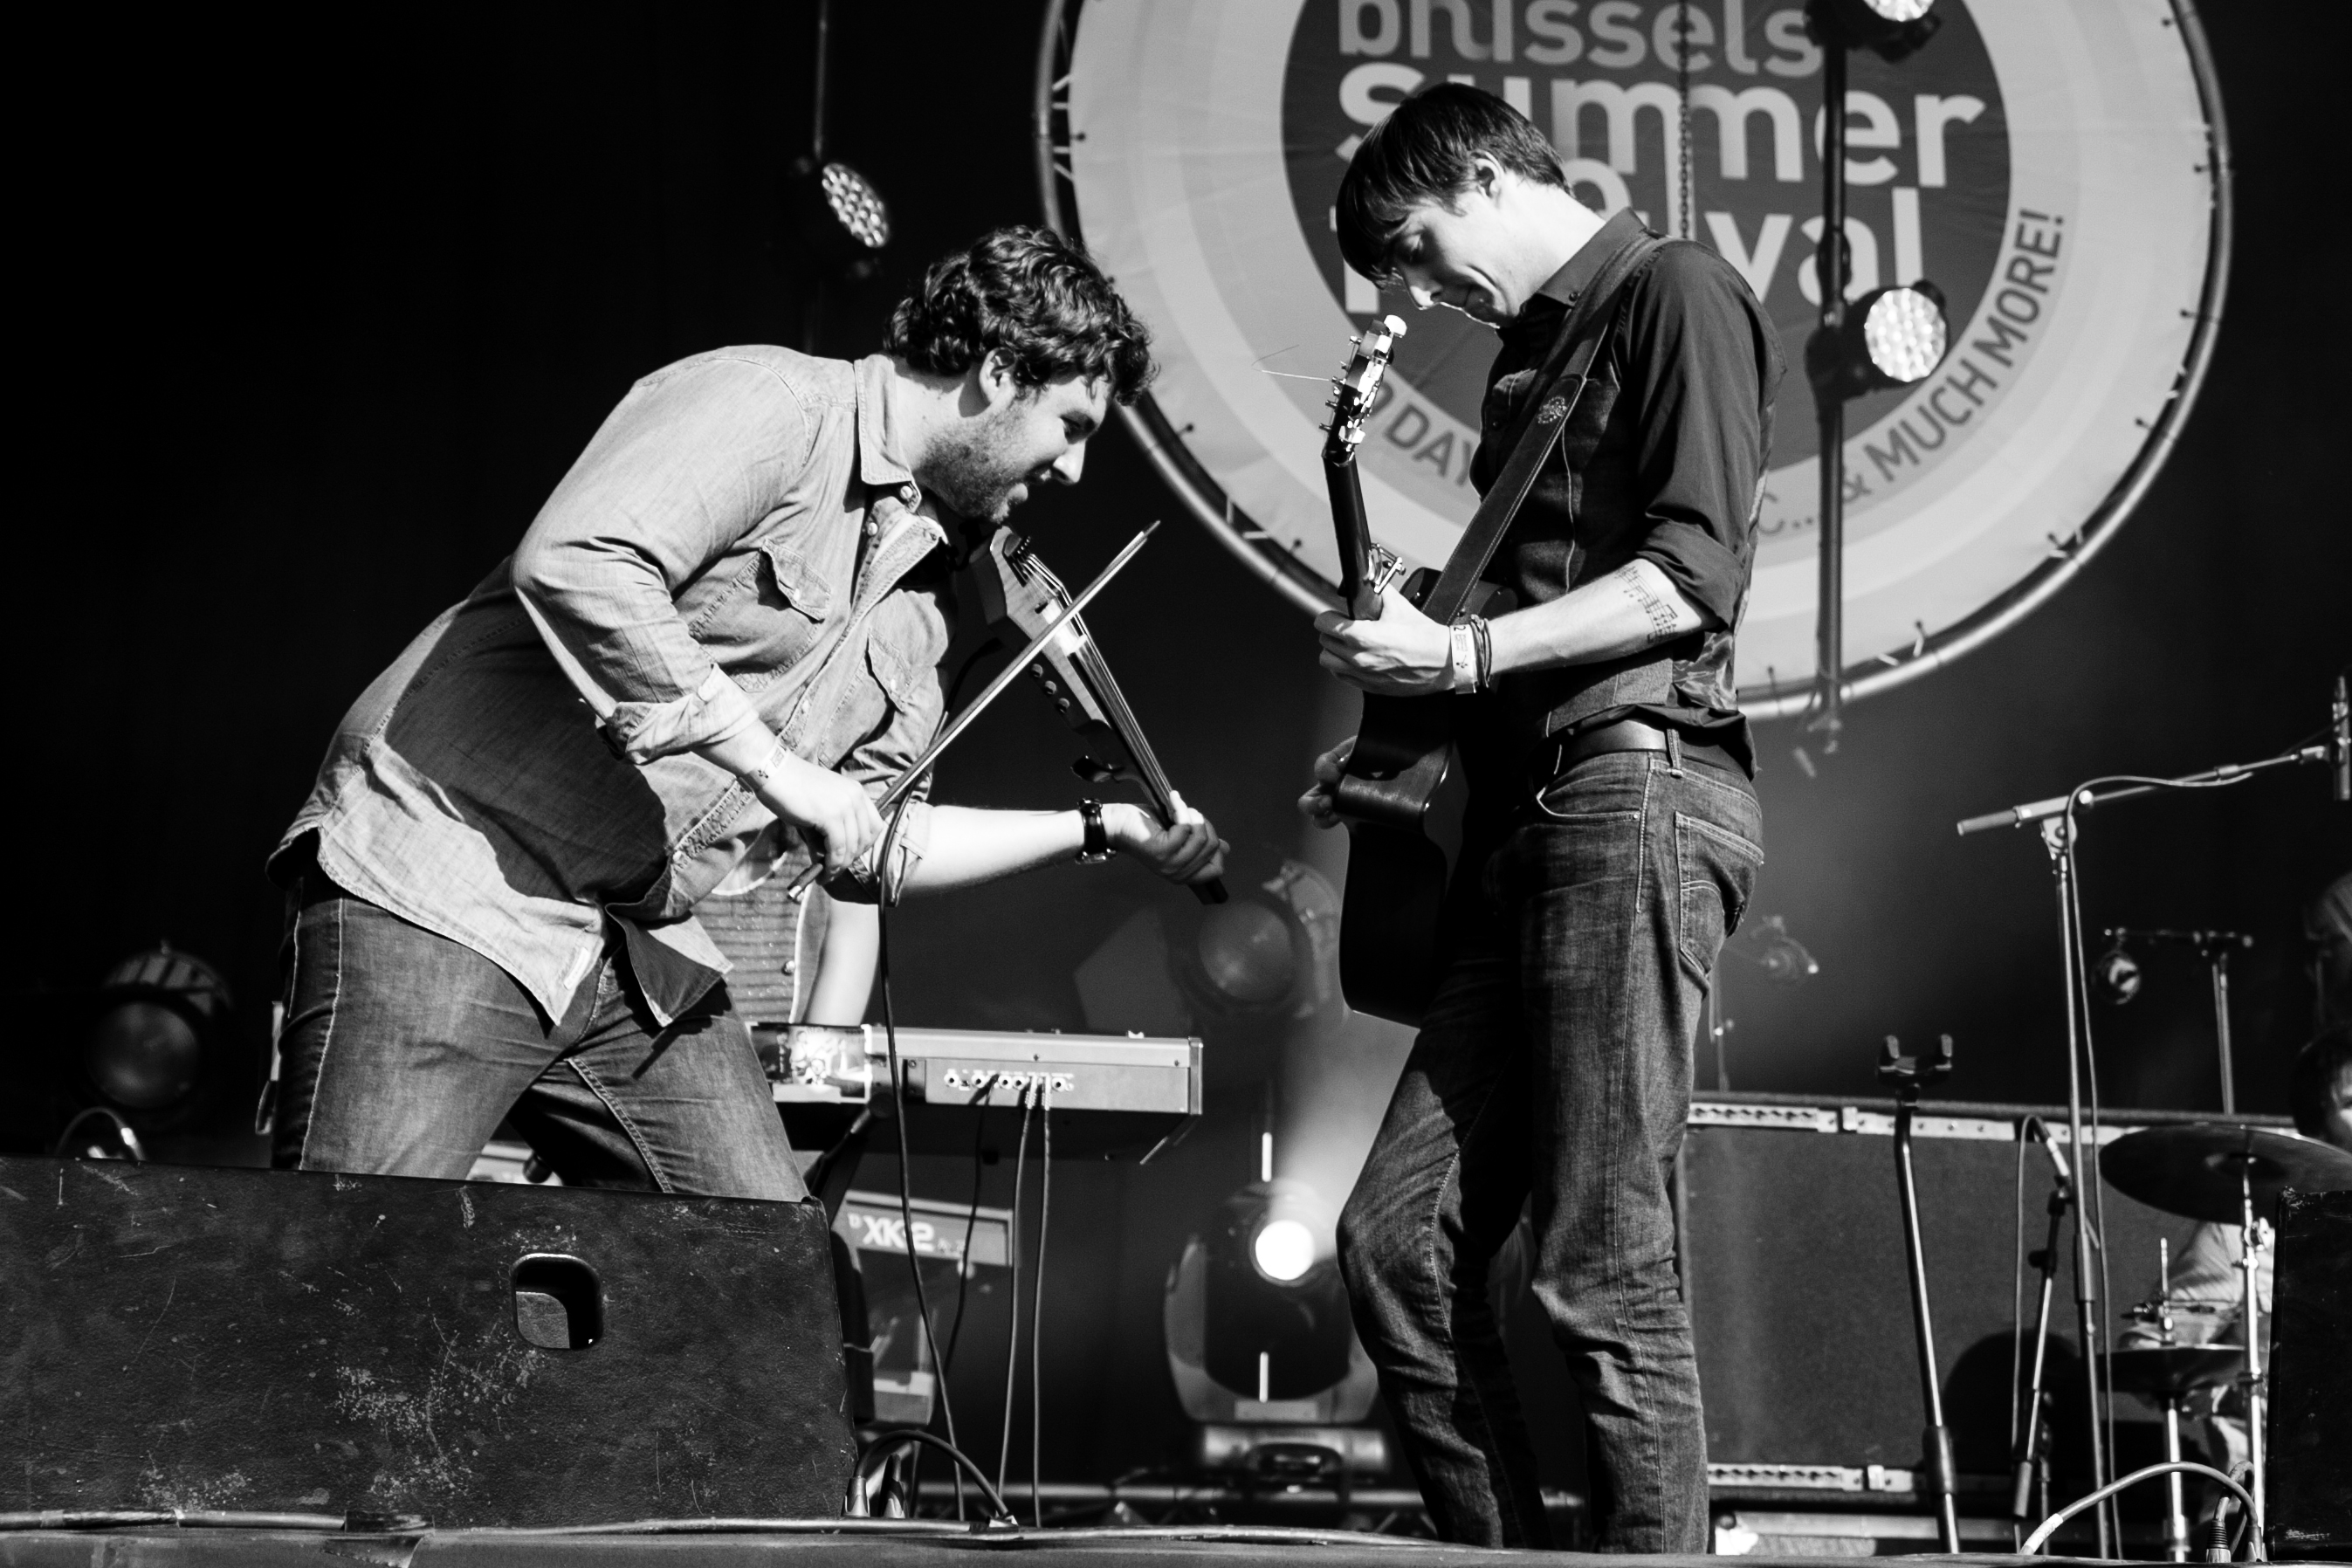
music, black and white, summer, concert, live, canon, musician, black, monochrome, performance art, festival, 40d, gig, stage, brussels, 2012, bsf2012, bsf, dan, san, dansan, performance, bassist, guitarist, drums, drummer, entertainment, performing arts, rock concert, monochrome photography, musical ensemble